Monica Bristow

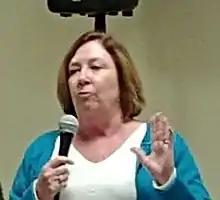

Monica Bristow was a Democratic member of the Illinois House of Representatives, representing the 111th District from December 18, 2017, to January 13, 2021. The 111th district, located in the Metro East, includes all or parts of Alton, Bethalto, East Alton, Edwardsville, Elsah, Godfrey, Granite City, Hartford, Holiday Shores, Madison, Pontoon Beach, Rosewood Heights, Roxana, South Roxana, and Wood River. Prior to her appointment, she spent 14 years as President of the RiverBend Growth Association, an economic development association in Madison County, Illinois.